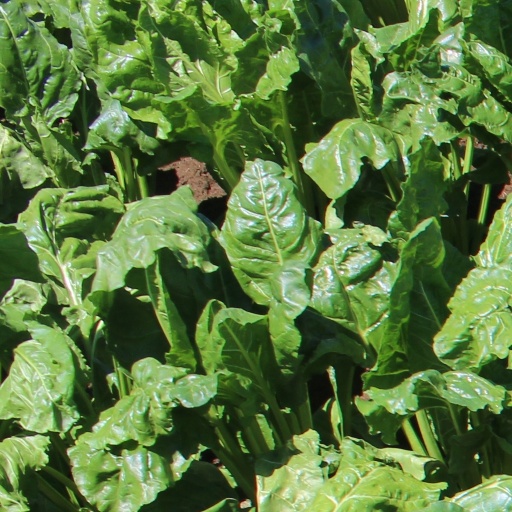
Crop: sugar beet